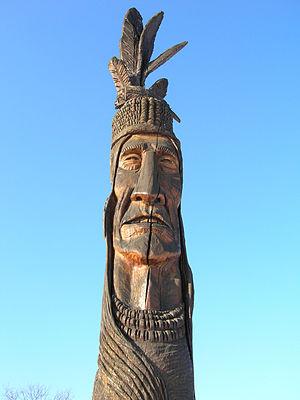
Wawanotewat, également orthographié Wawanolet ou Wawanolewat, plus connu sous son « nom de guerre » anglais de Gray Lock, était un chef de guerre des Abénaquis de l'ouest d'ascendance Woronoco/Pocomtuc qui est venu pour diriger le groupe des Abénaquis de Missisquoi, et dont la descendance directe s'est continué jusqu'à aujourd'hui.